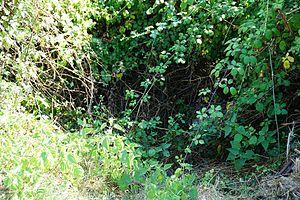
Emplacement du puits d'aérage du site des Malécots, mine de charbon du XXe siècle restaurée avec un chevalement en bois restauré.
Le Site des Malécots est un site minier et géologique, localisé sur la Corniche Angevine dans le périmètre classé au patrimoine mondial de l'UNESCO. Il regroupe les Mines des Malécots 1 et 2, ainsi que la Tranchée des Malécots. La restauration et la mise en valeur depuis 2008 sont assurées par la Communauté de communes Loire-Layon, assistée de l'Association Ste-Barbe des Mines et Corniche Angevine.